Cesilie Andreassen

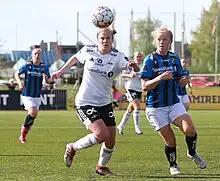
Cesilie Andreassen "(white shirt)" for Rosenborg

Cesilie Andreassen (born October 13, 1996) is a Norwegian footballer from Svolvær in Lofoten, who plays for Rosenborg in the Toppserien and the Norway national team.